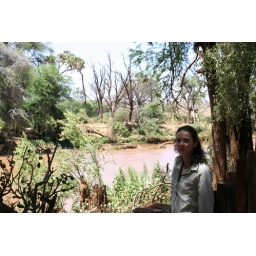
The view over the river from our room. I'm standing in our room taking the photo through the door onto the patio!